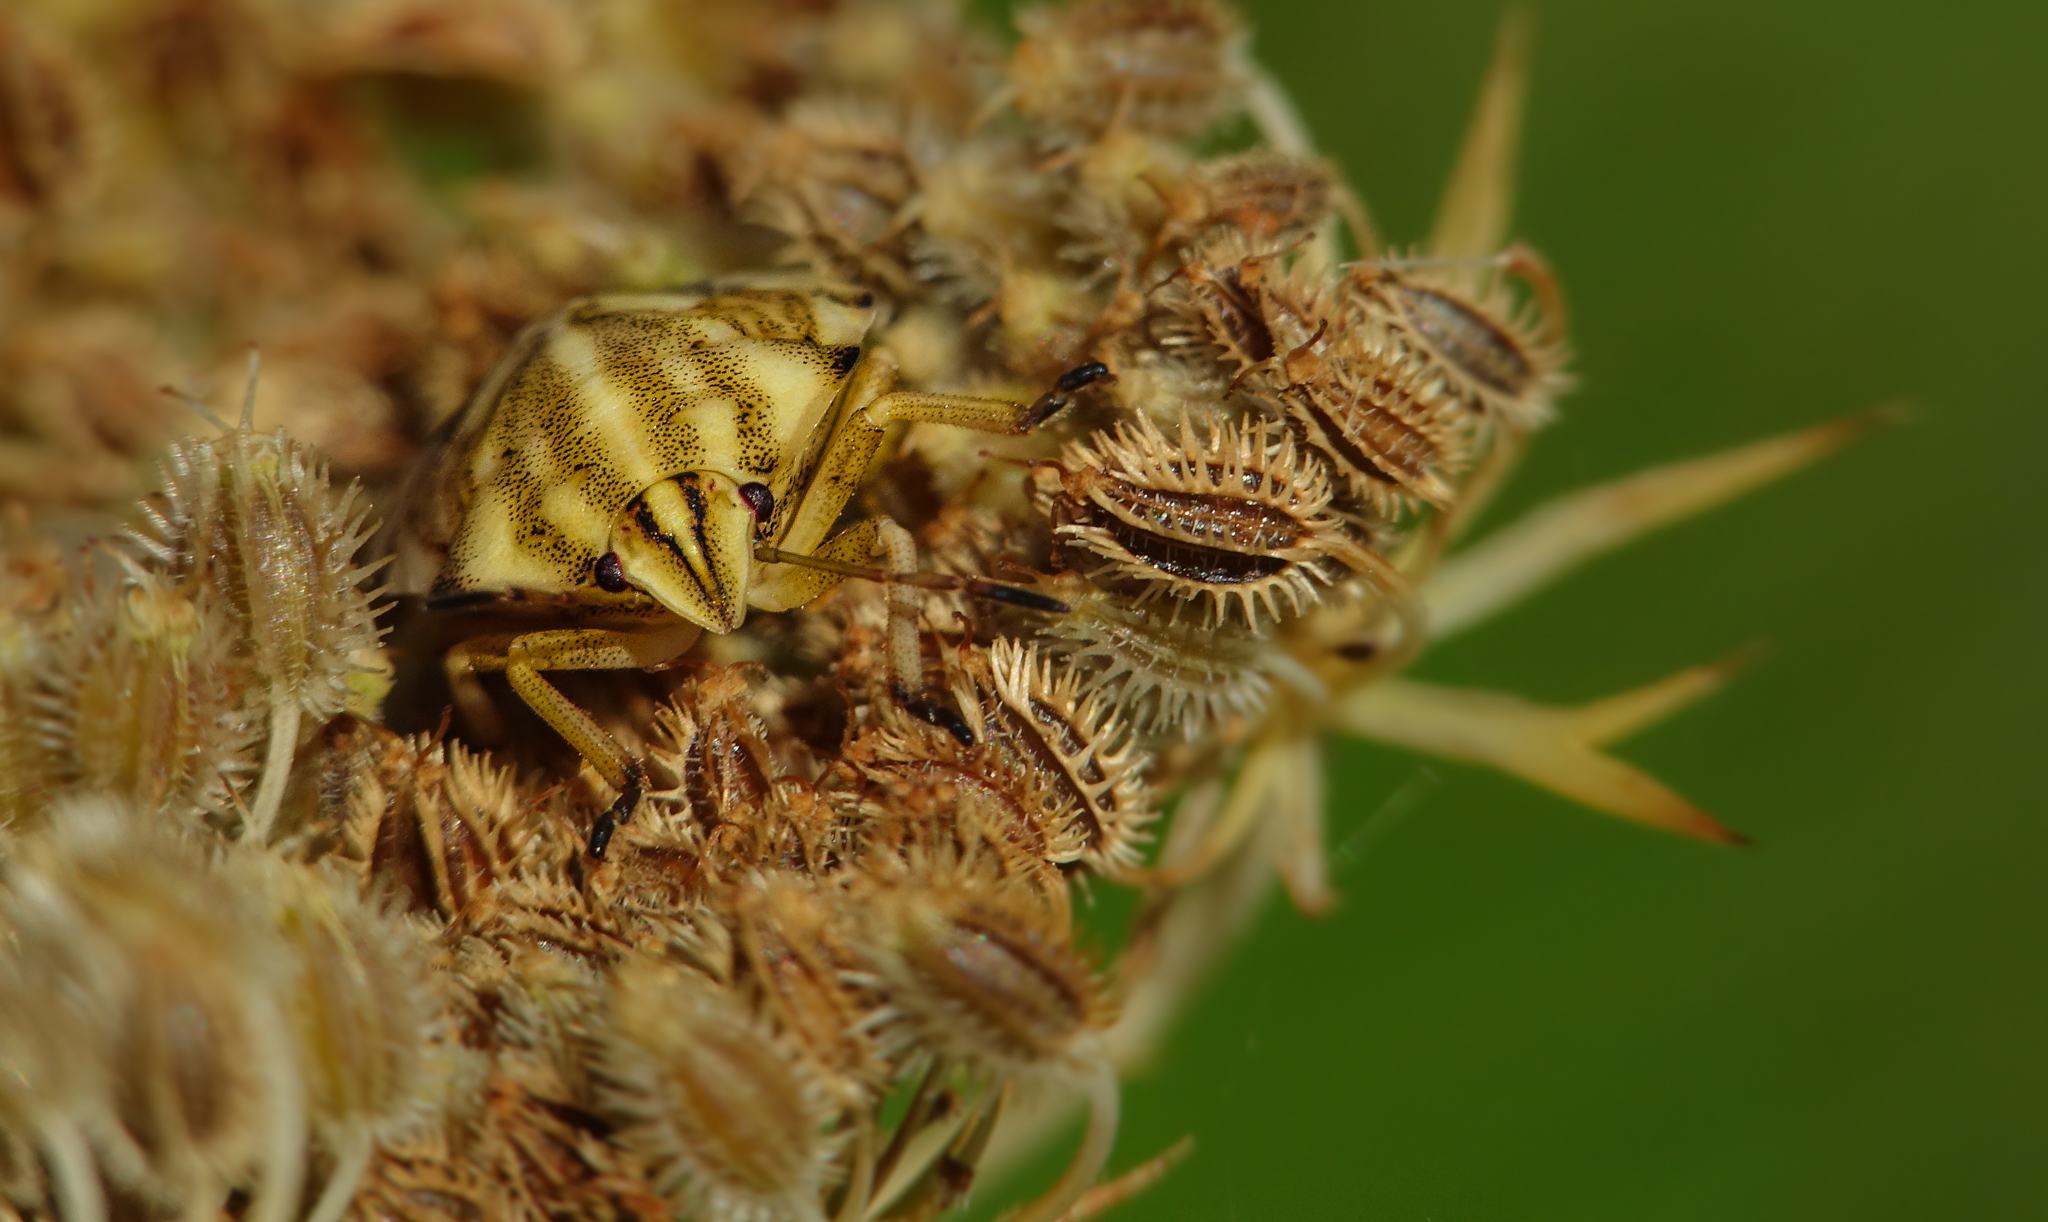
nature, photography, flower, insect, macro, bug, flora, fauna, invertebrate, close up, animals, naturaleza, chinche, ggl1, gaby1, xovesphoto, sonydscrx10iii, sonyrx10iii, rx10iii, rx10m3, animales, hoyapro1macro, hoyamacro, macro photography, honey bee, european garden spider, araneus, orb weaver spider